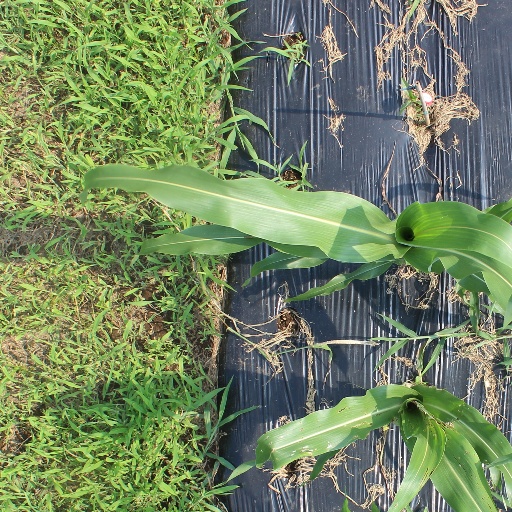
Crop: sorghum